Piedmont, Nelson County, Virginia

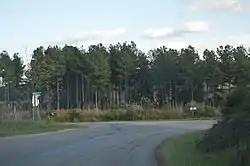
Overview of the site

Piedmont is an unincorporated community in Nelson County, Virginia, United States.